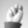
ASL letter: N